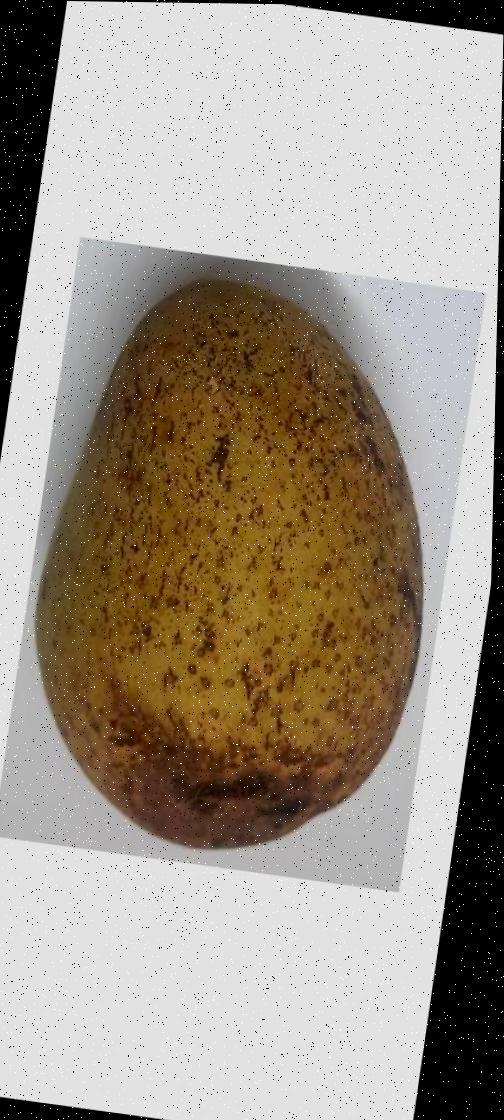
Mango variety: Ashshina Classic